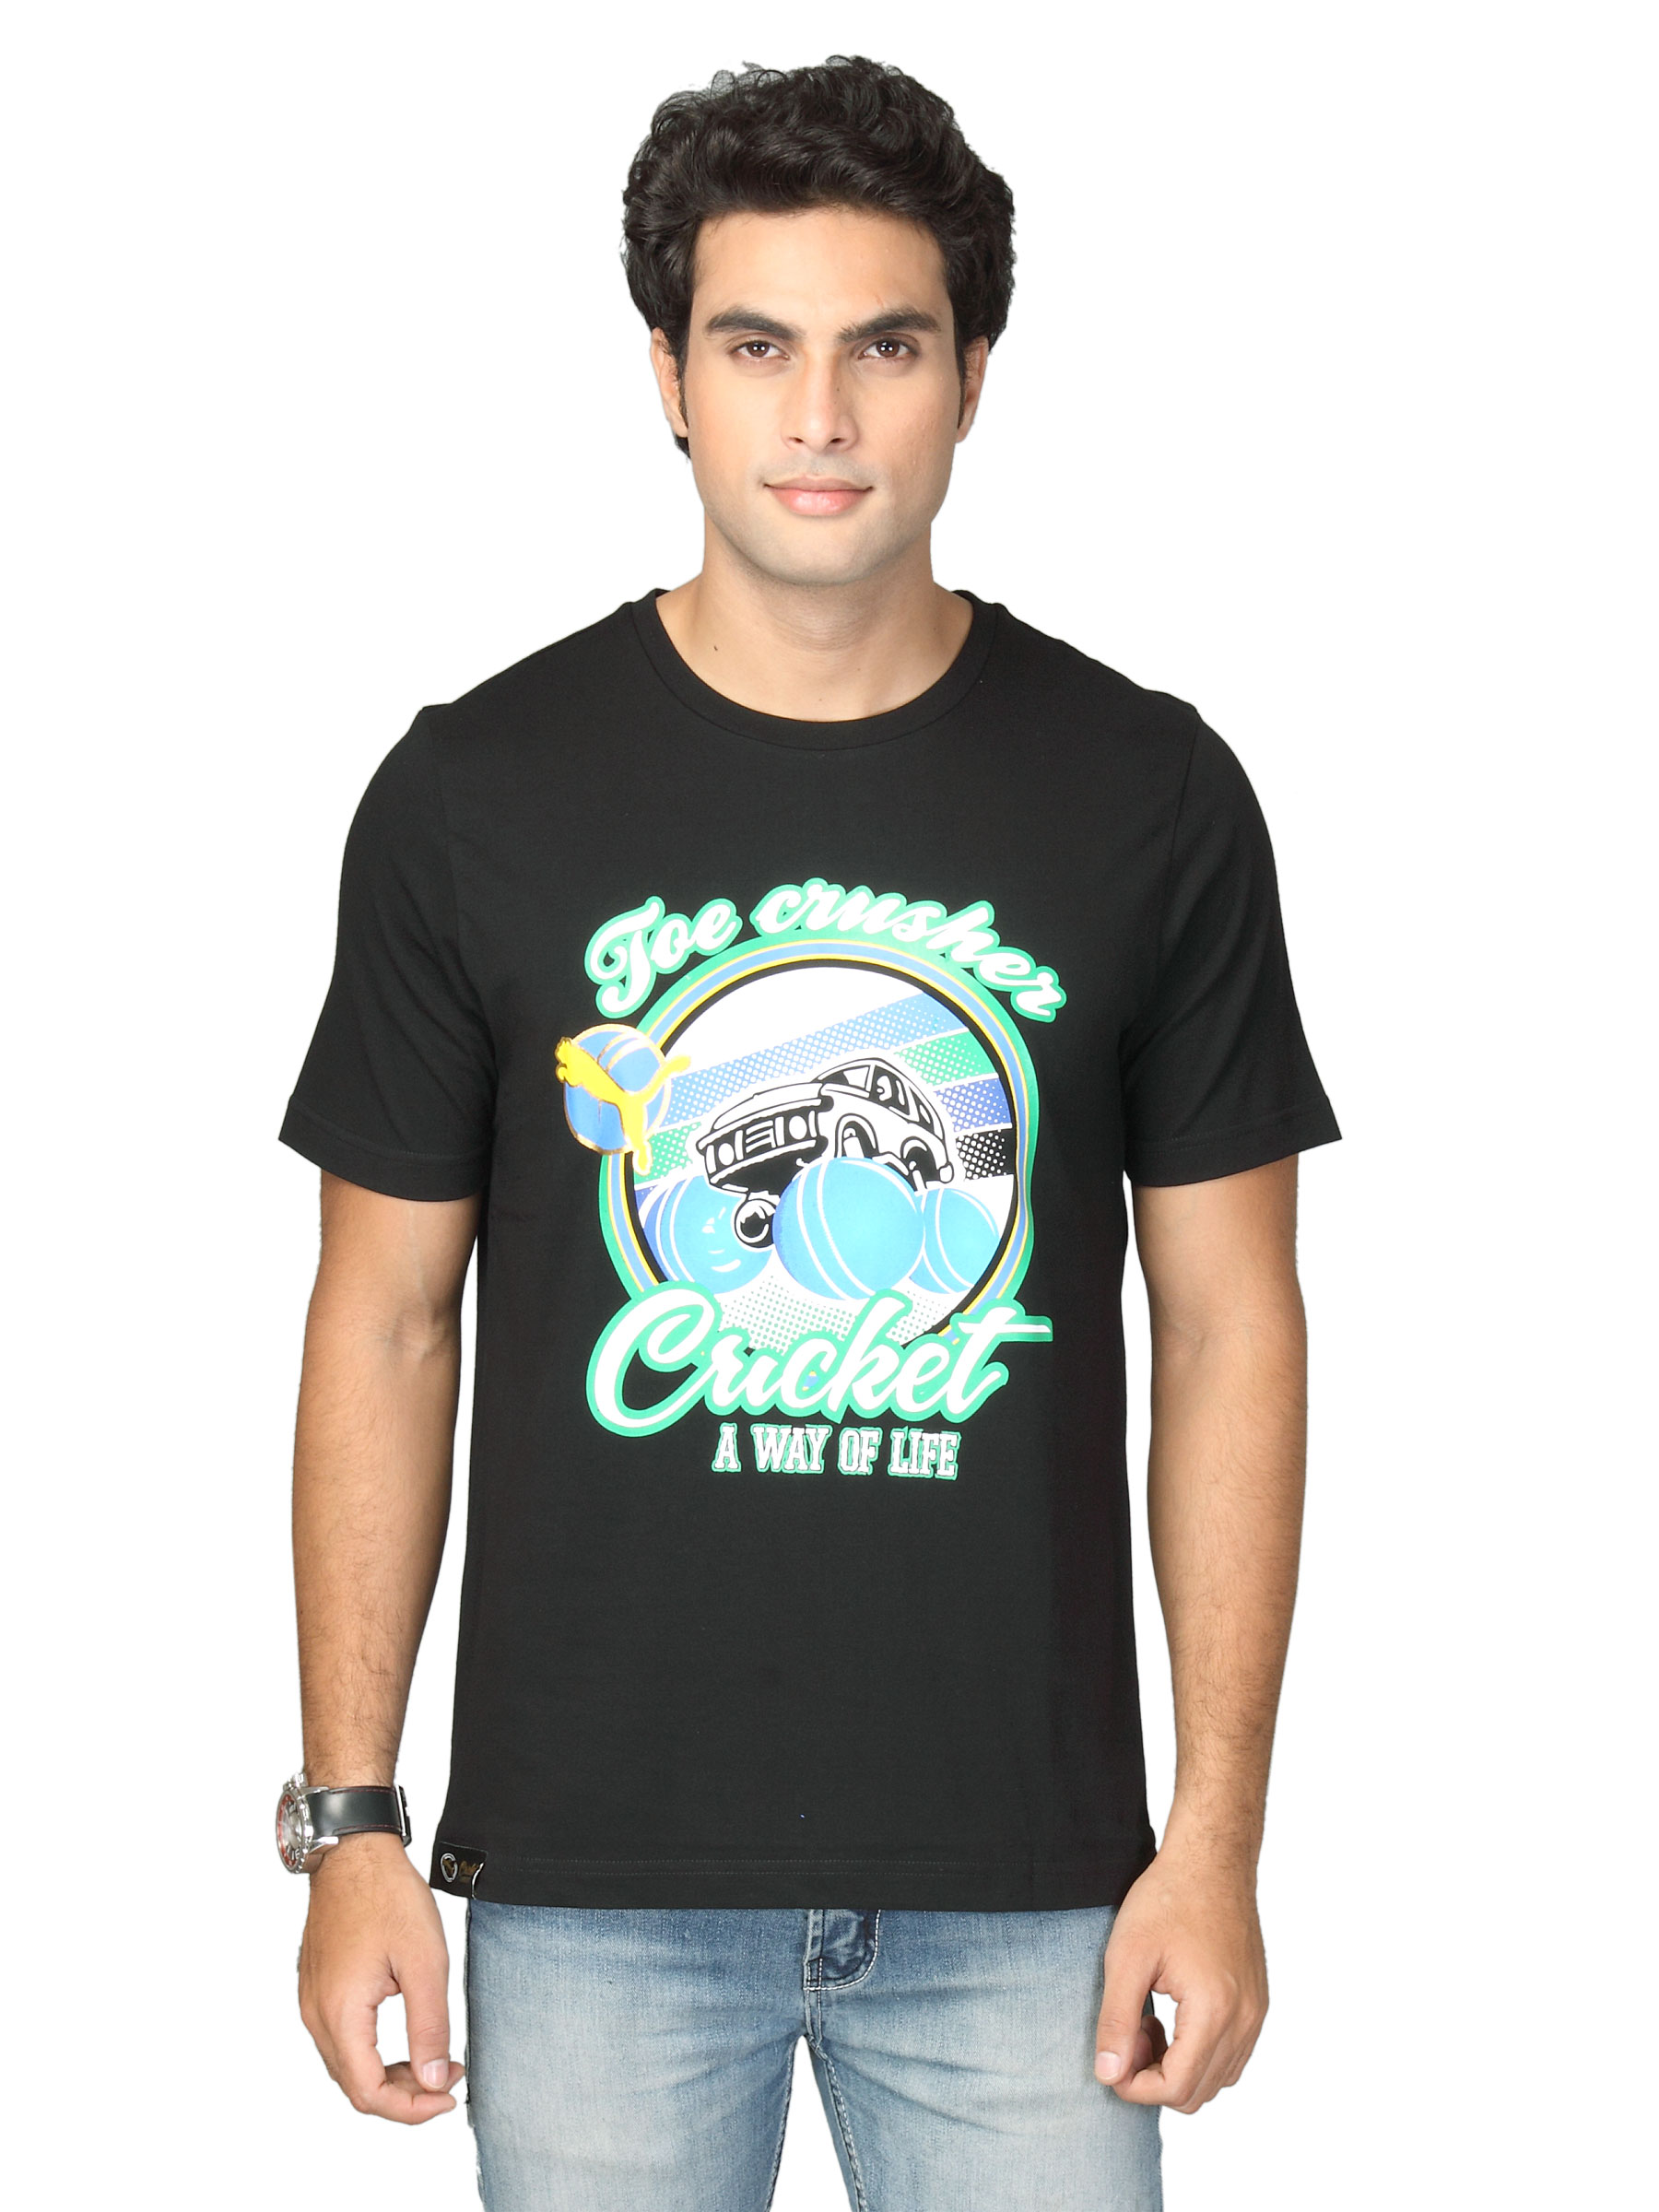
Puma Men's Toe Crusher Black T-shirt
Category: Apparel / Topwear / Tshirts
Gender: Men
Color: Black
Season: Fall 2011
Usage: Sports